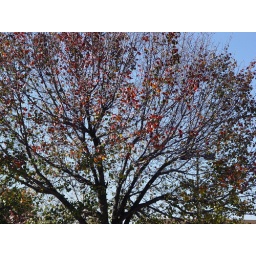
tree framed against the sky 1